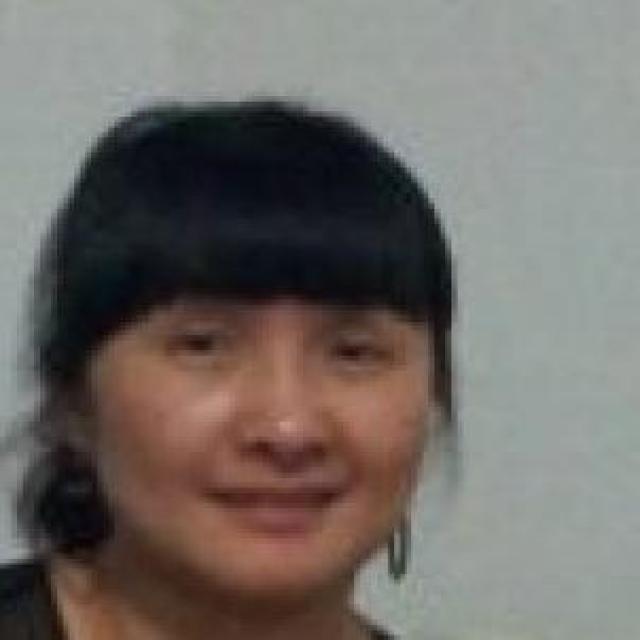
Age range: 21-44